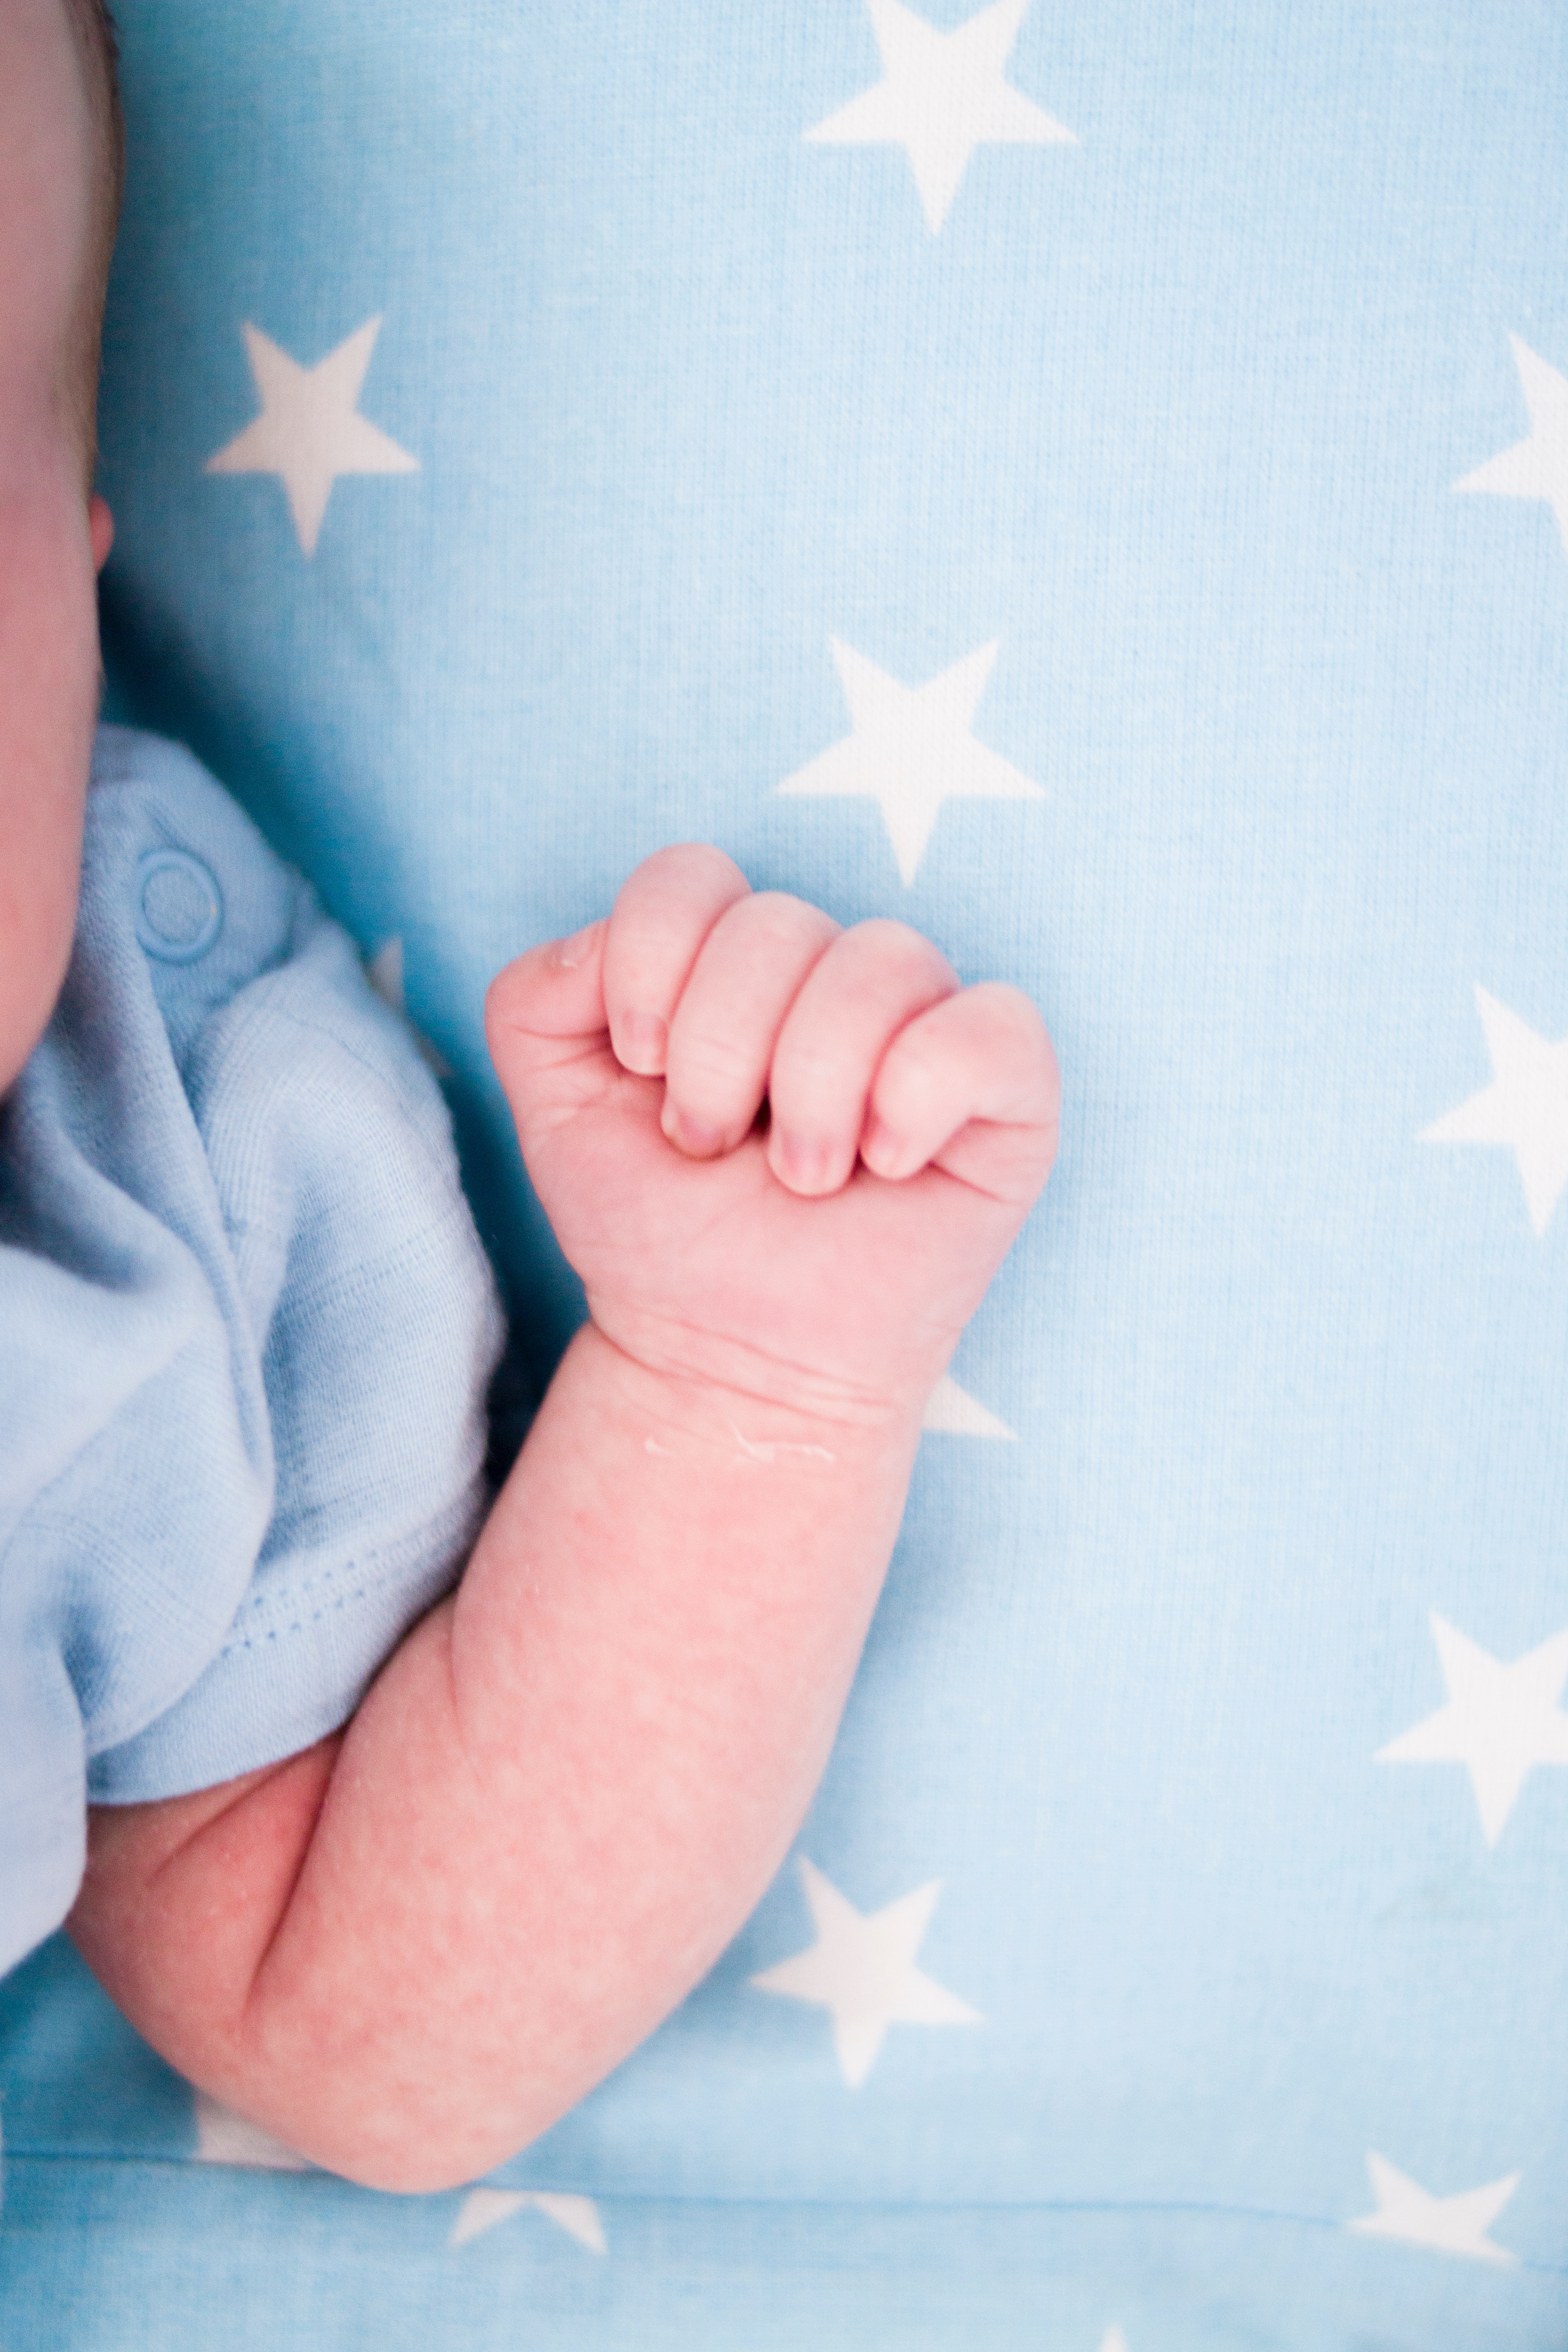
blue, child, baby, skin, hand, finger, pink, sky, arm, nail, cloud, gesture, toddler, thumb, foot, love